Jonathan Garcia

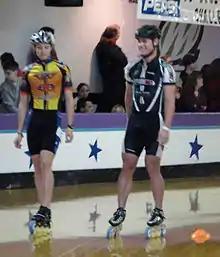
Jonathan Garcia and Joey Mantia warm up for an inline competition in 2007

In 2006, Garcia watched fellow Texan and former inline skater Chad Hedrick win three gold medals at the Olympics. Hendricks' wins inspired Garcia to make the transition to speed skating in hopes of making an Olympic team. To pursue his dream, Garcia moved to Salt Lake City, Utah, in 2007 to begin training on the ice. After a season of training, he decided he was best suited for short track.